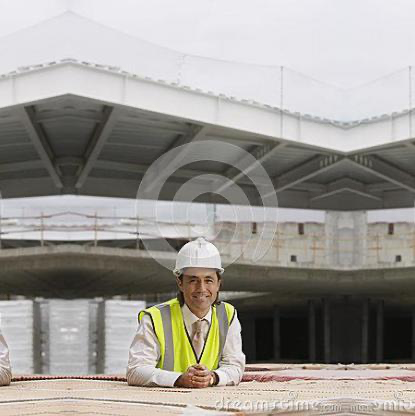
Objects in the image:
label: helmet